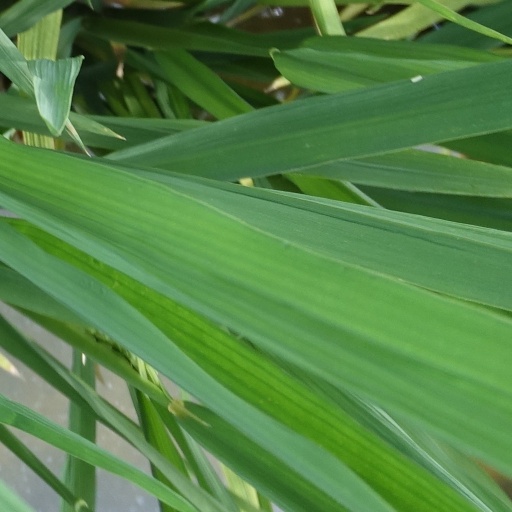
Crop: rice